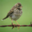
Label: bird